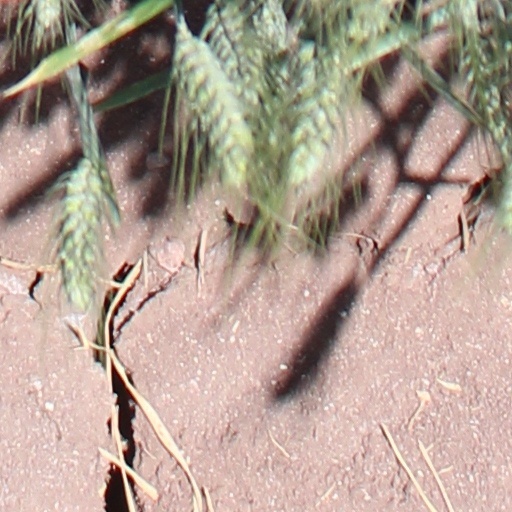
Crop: wheat